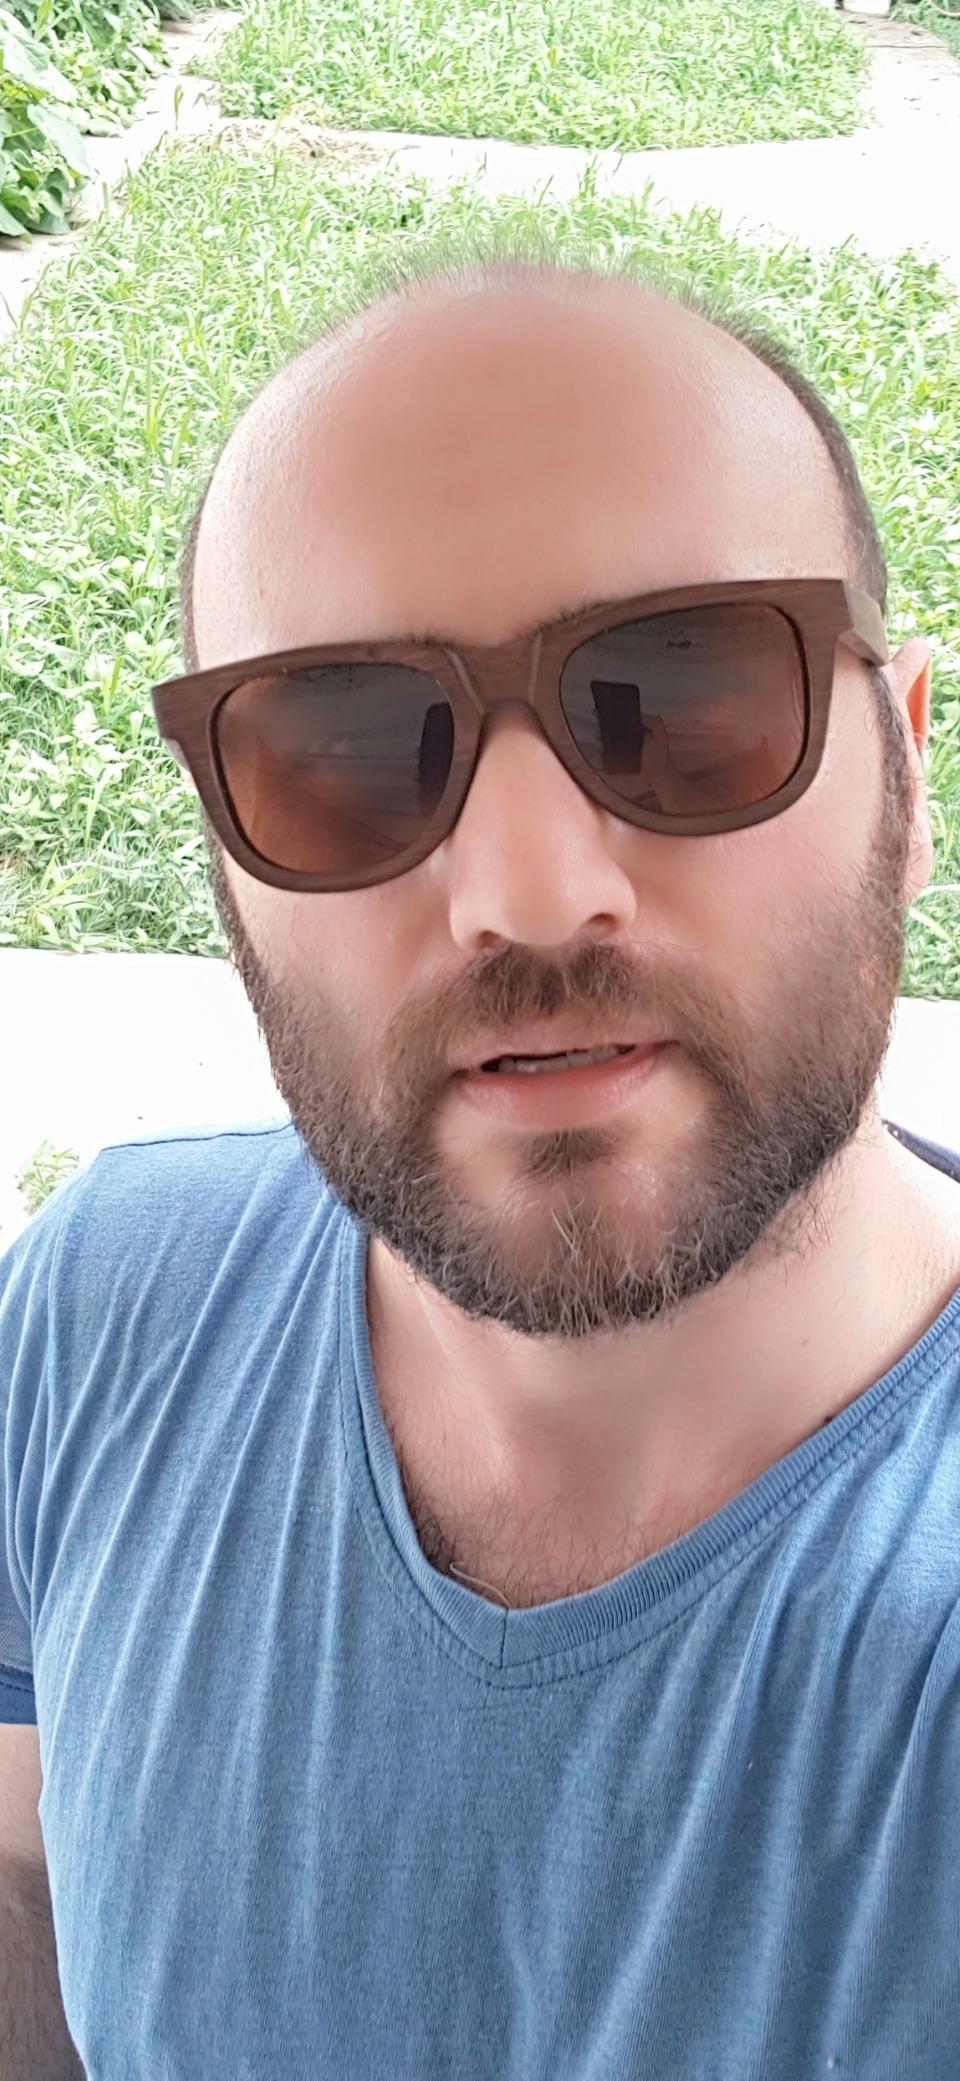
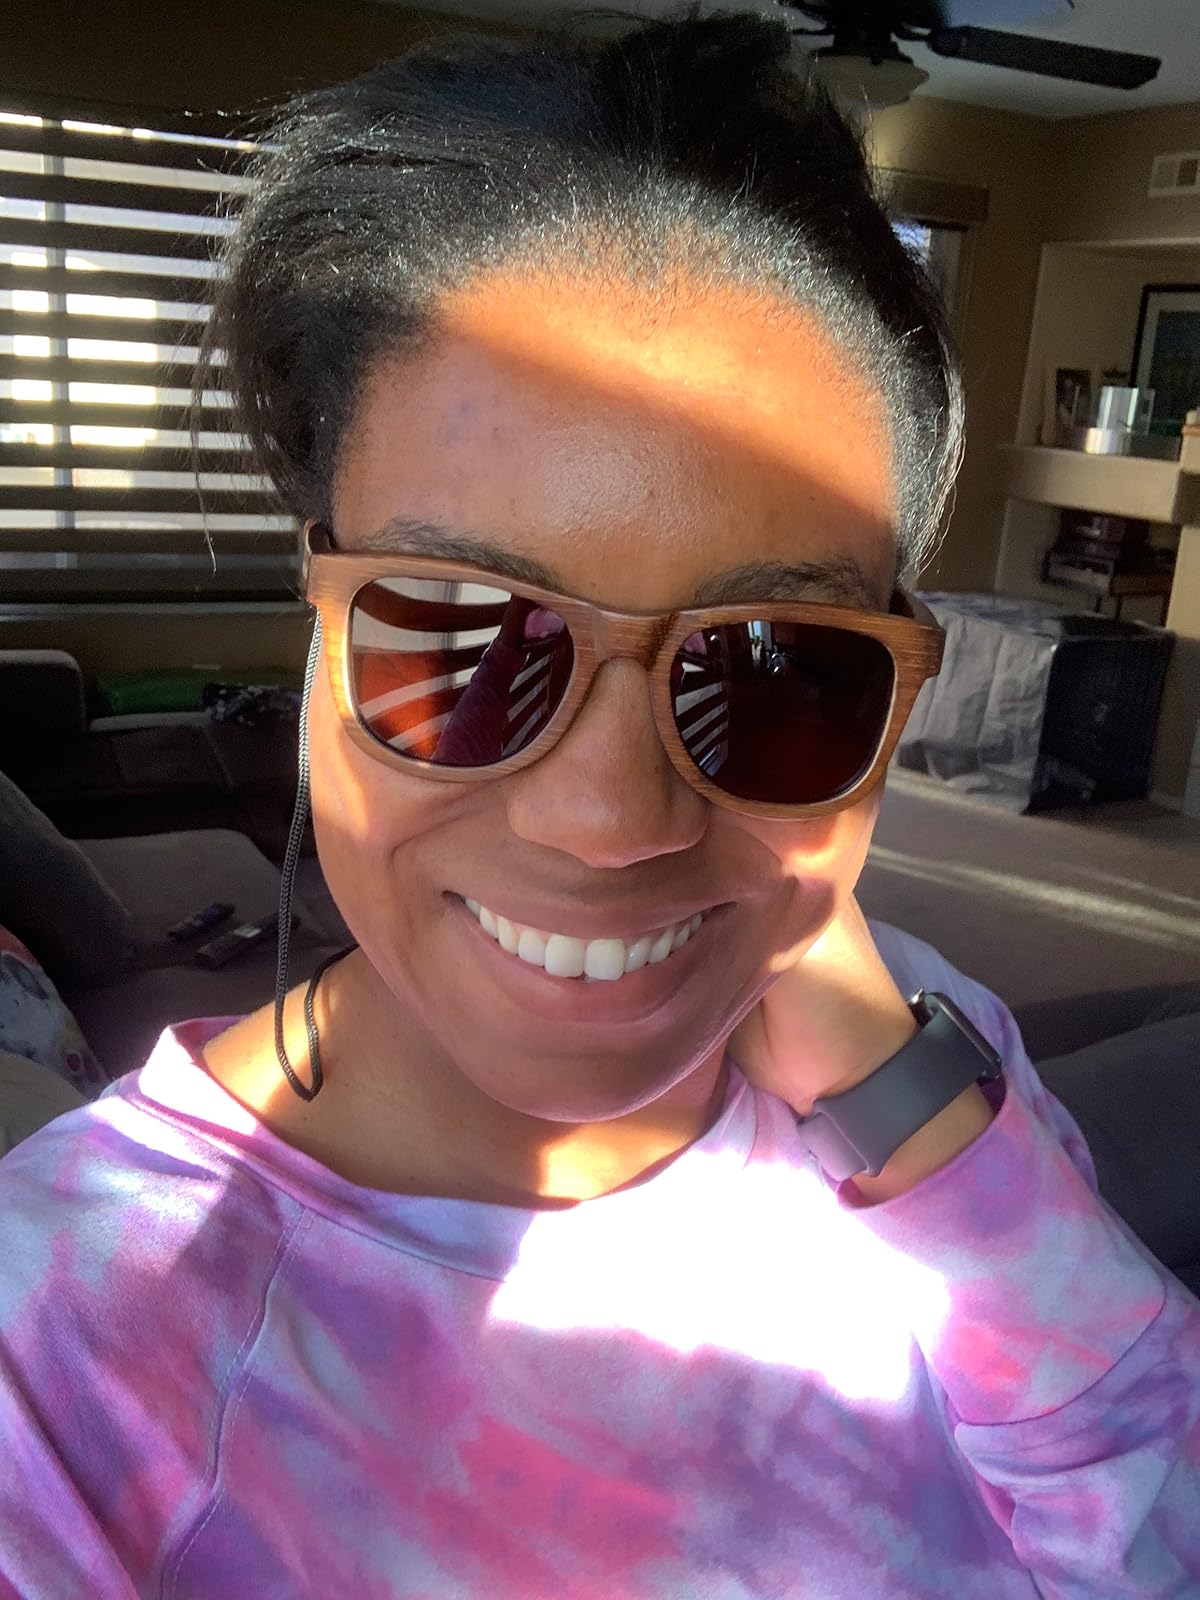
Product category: accessories_sunglasses
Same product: yes